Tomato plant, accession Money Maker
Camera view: tilt-top (135 deg); turntable rotation: 270 degrees
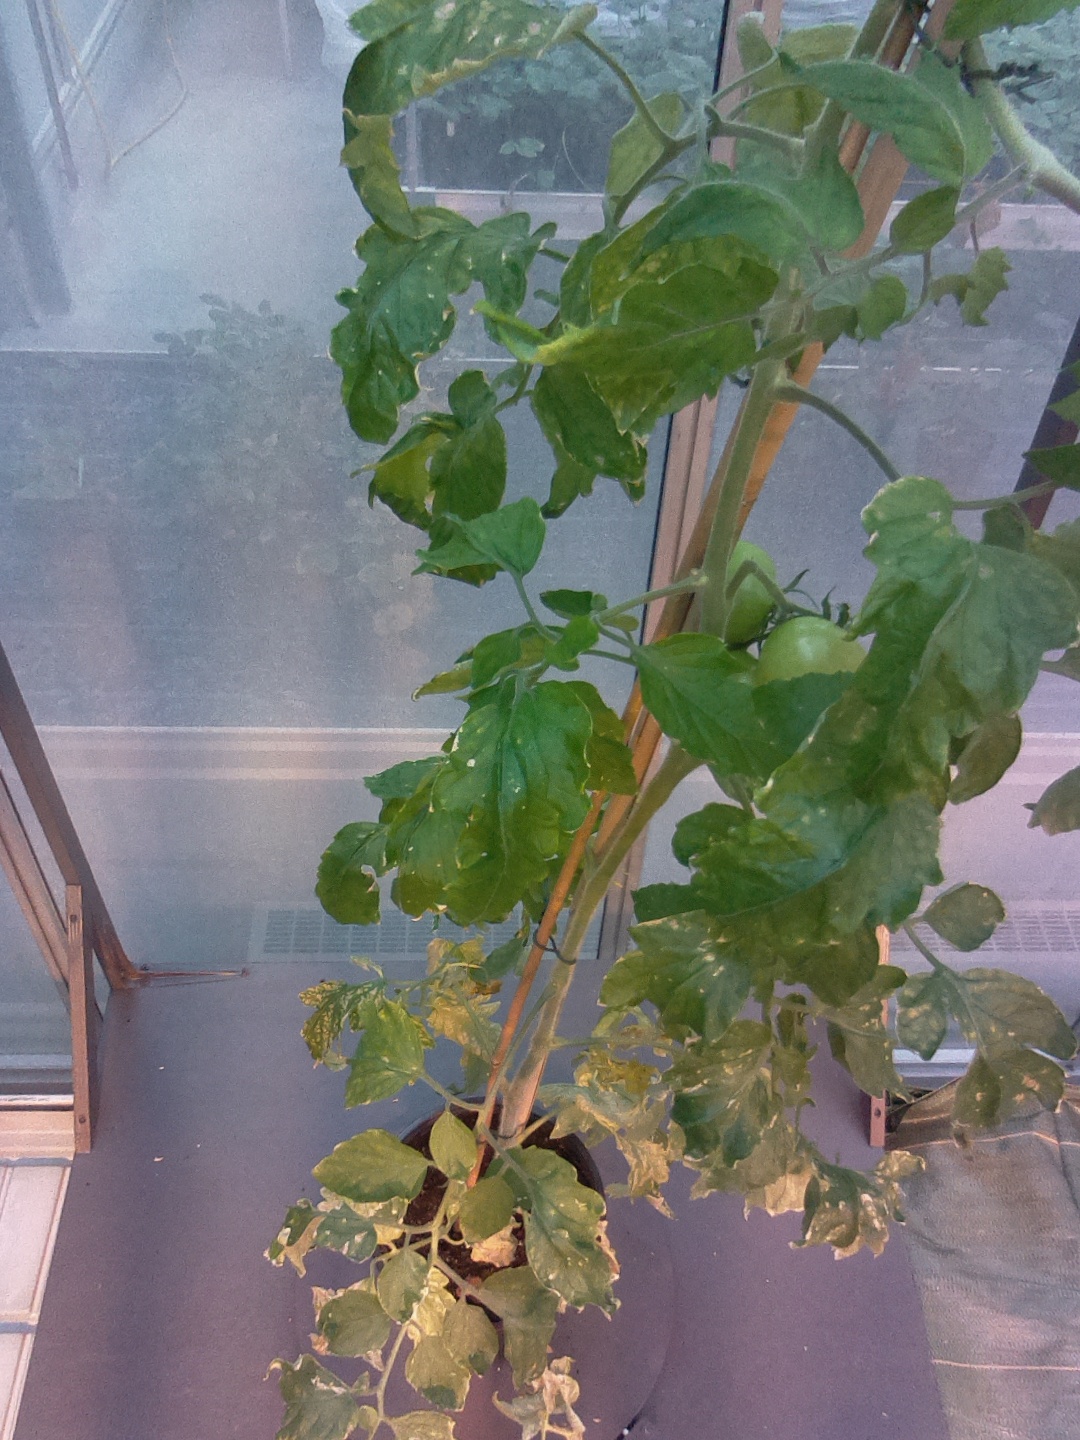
BBCH growth stage 76: 60%-70% of final fruit size